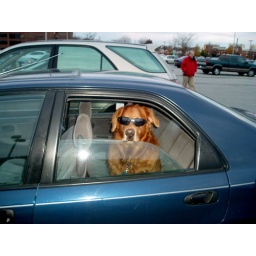
We stopped at Borders and saw this dog in the next car